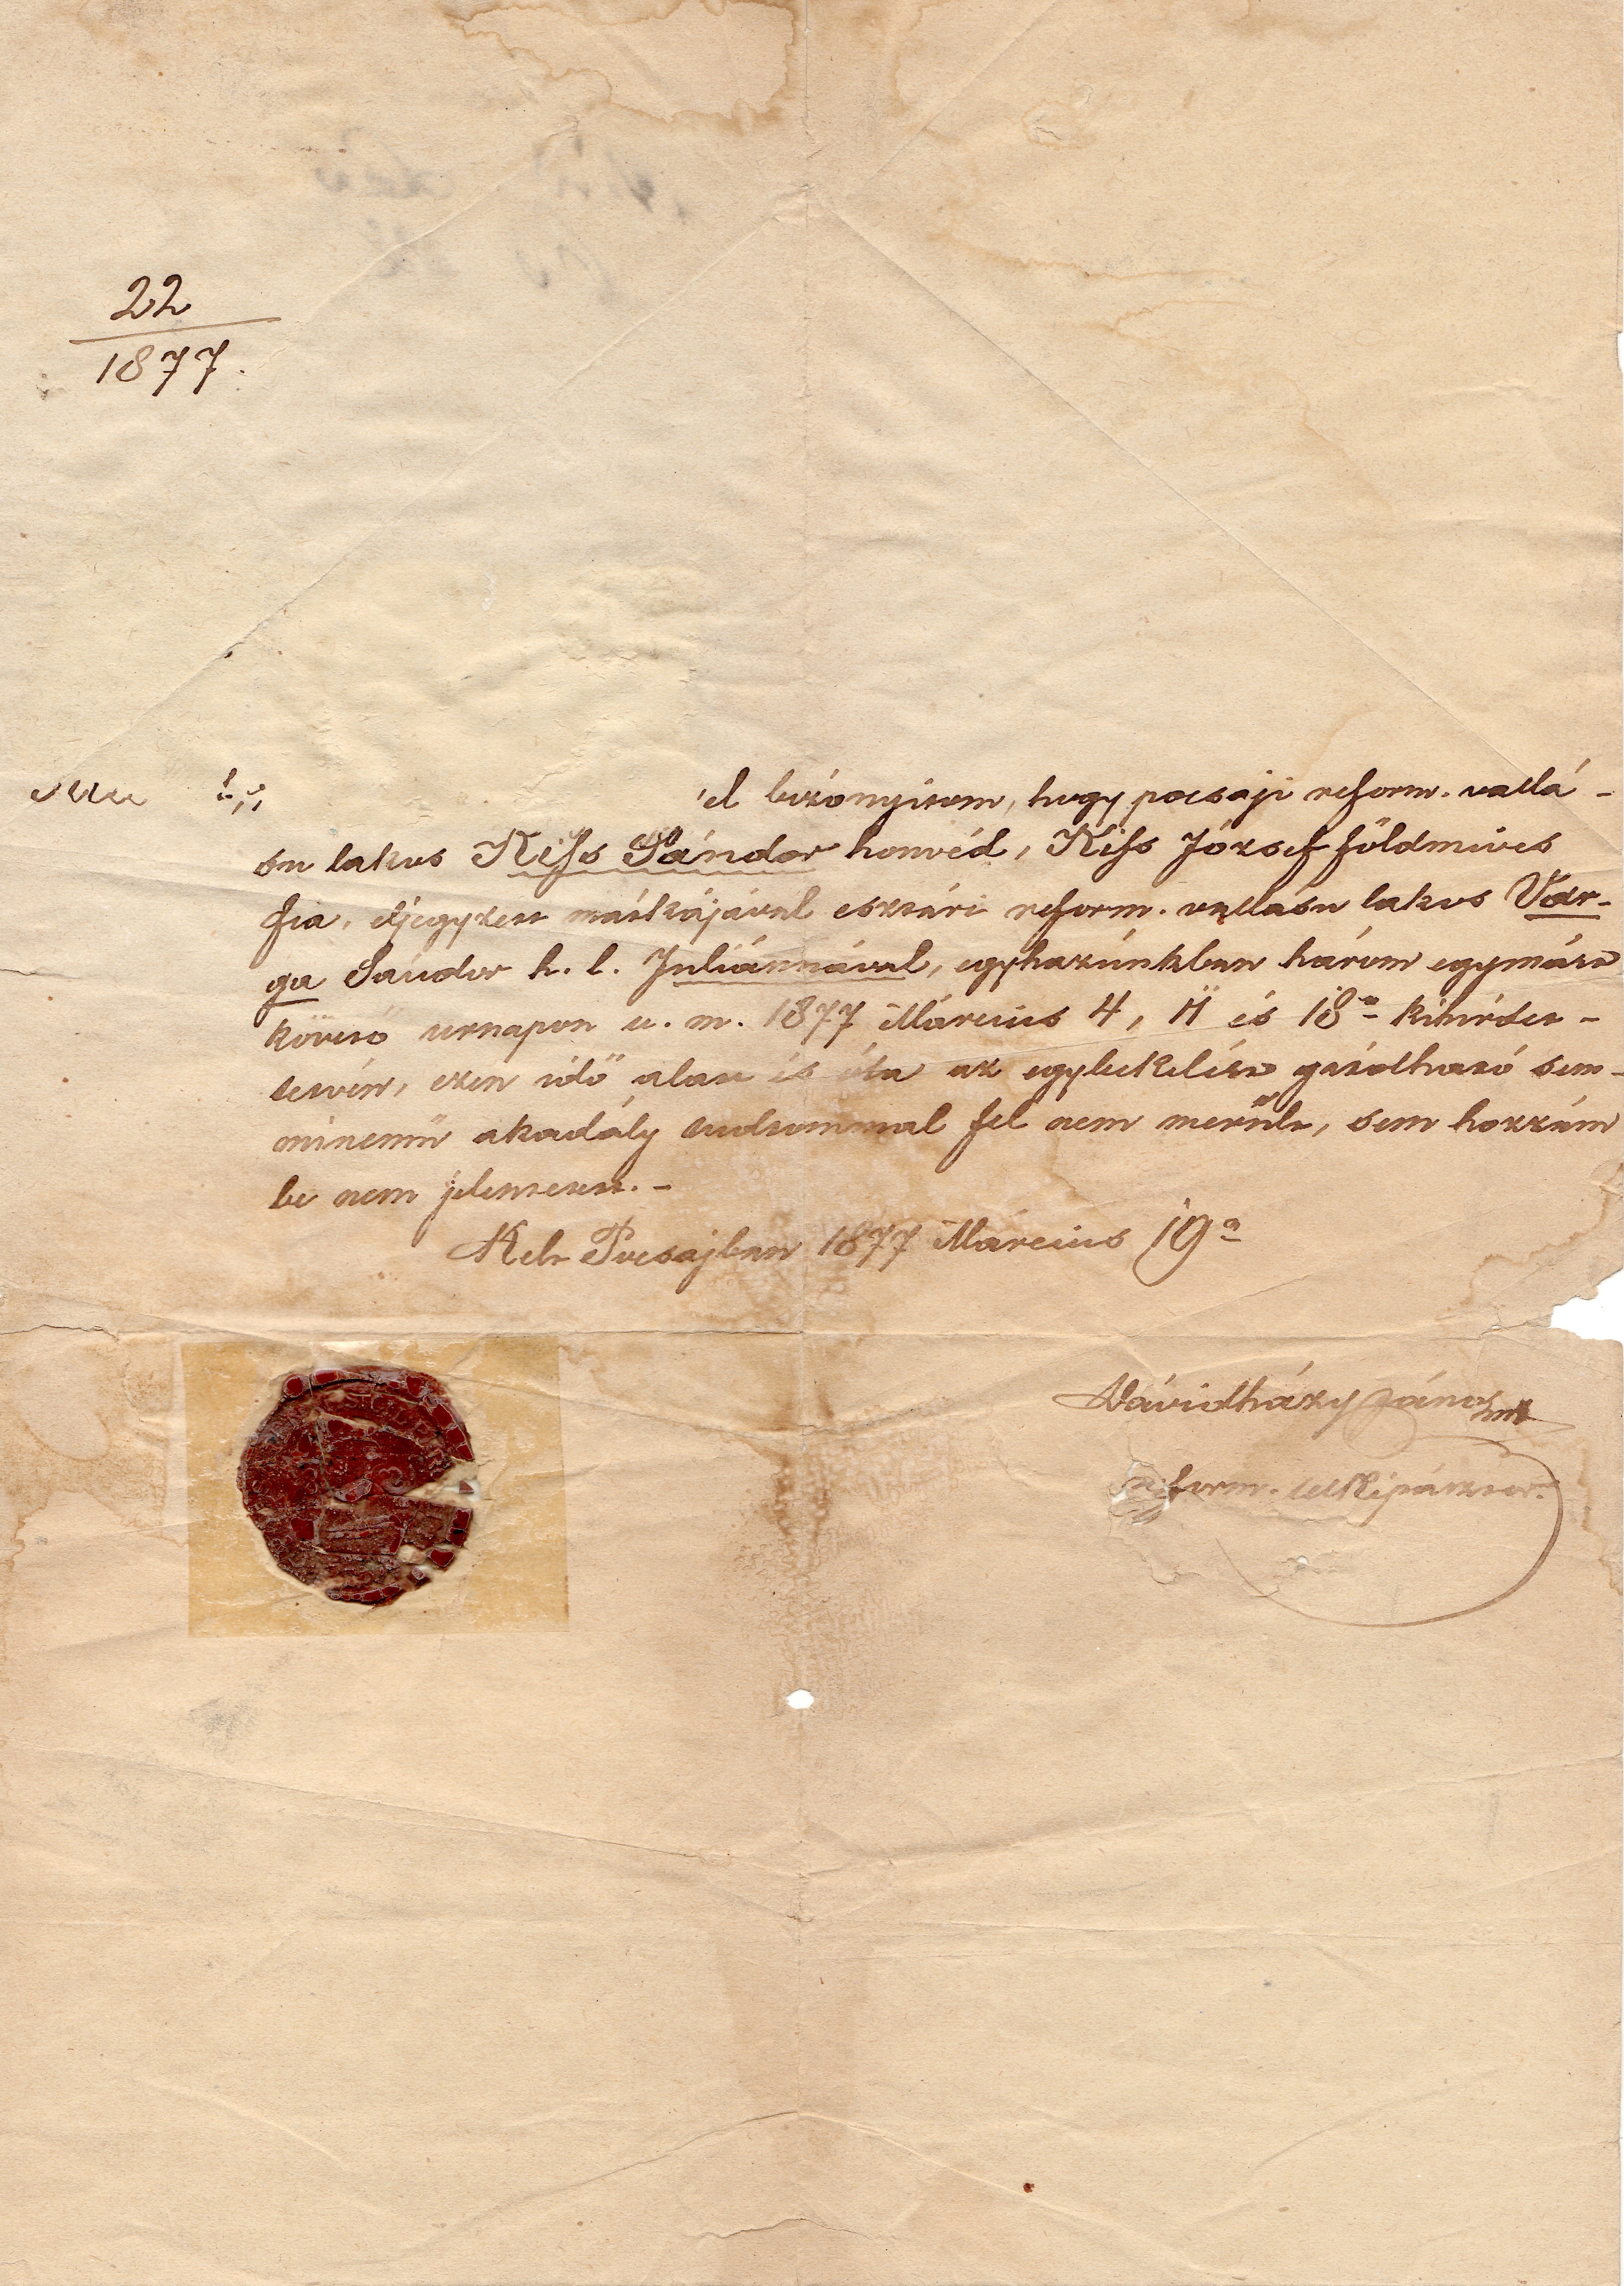
notebook, writing, word, wood, vintage, retro, texture, floor, time, old, wall, rustic, pattern, letter, stamp, communication, memory, paper, page, world, ink, focus, sketch, drawing, design, text, handwriting, message, culture, nostalgic, hungarian, reminder, selective, aged, language, knowledge, memo, definition, old paper, decode, anno, 1877